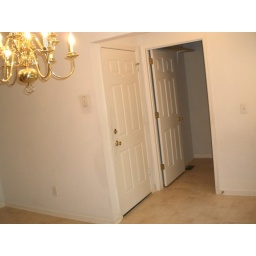
View from eat in kitchen - looking at garage door and laundry area